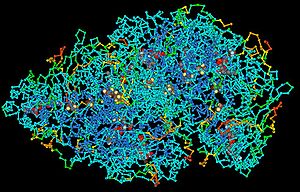
Makromolekyle
En polypeptid-makromolekyles struktur
En makromolekyle er en meget stor molekyle, såsom protein, ofte skabt ved polymerisering af mindre underenheder. De består typisk af tusinder eller flere atomer. De mest almindelige makromolekyler indenfor biokemien er biopolymerer og store ikke-polymeriske molekyler. Blandt syntetiske makromolekyler er almindelig plast og kunstfibre såvel som eksperimentelle materialer såsom kulstof-nanorør.